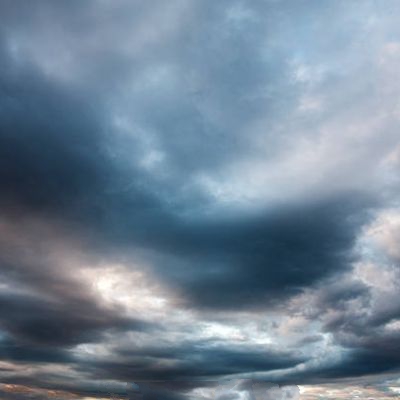
Cloud type: Nimbostratus (Ns)